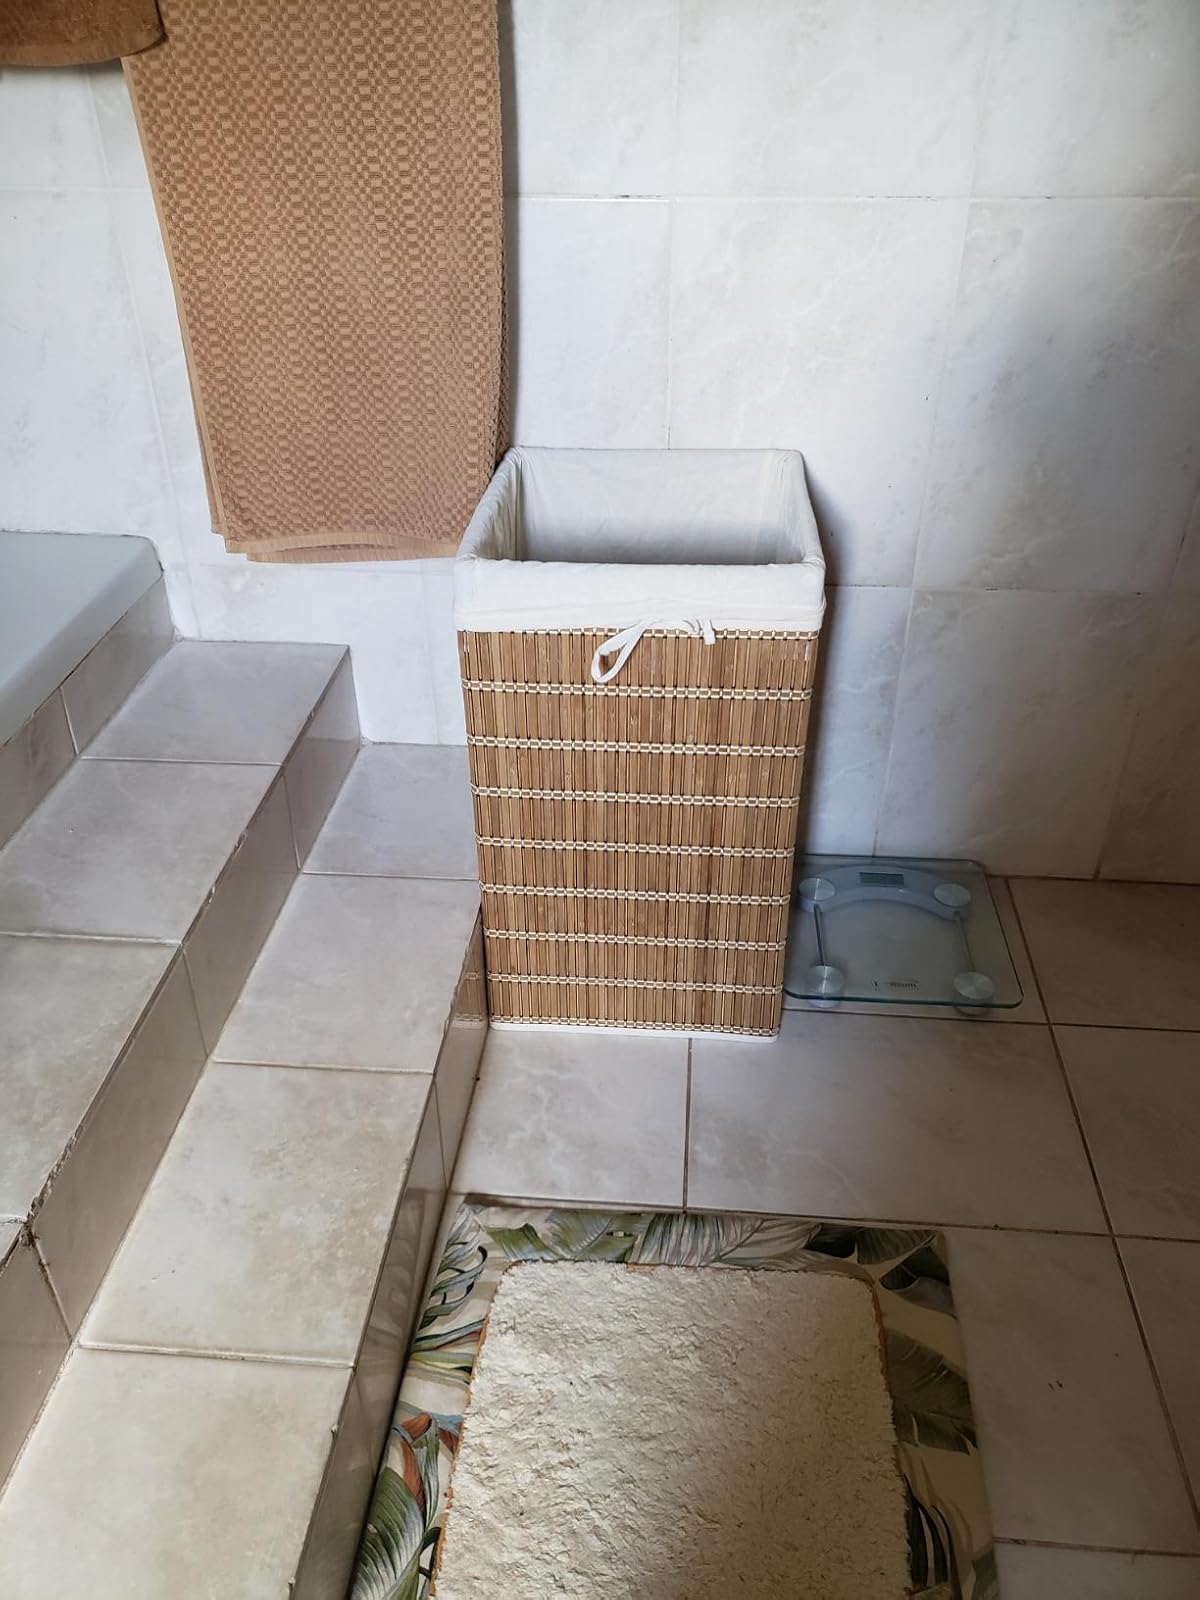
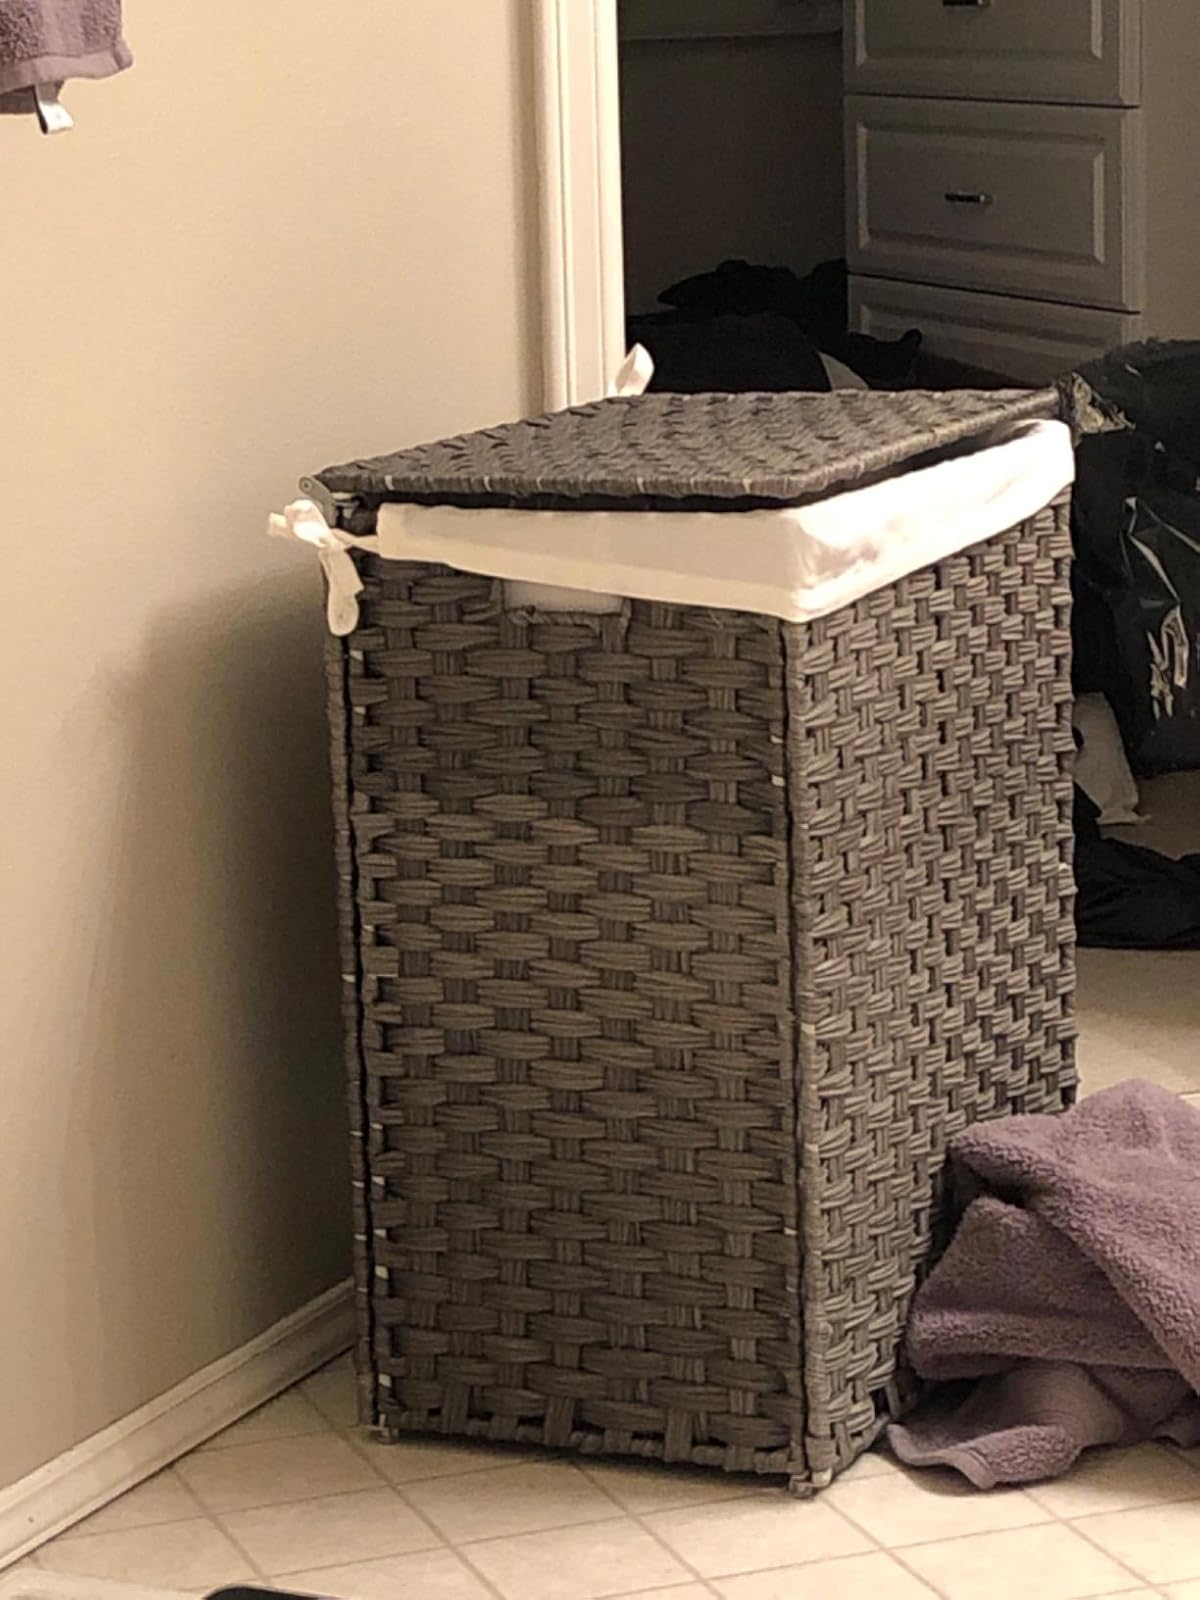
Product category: items_hamper
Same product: no